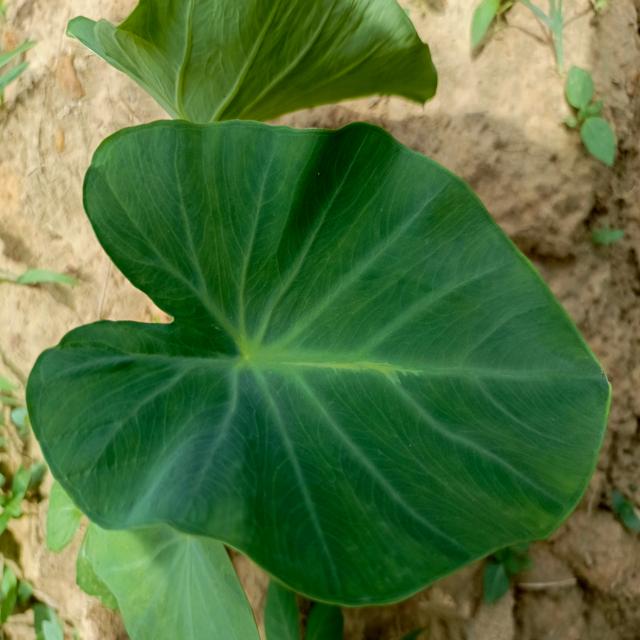
Label: Healthy